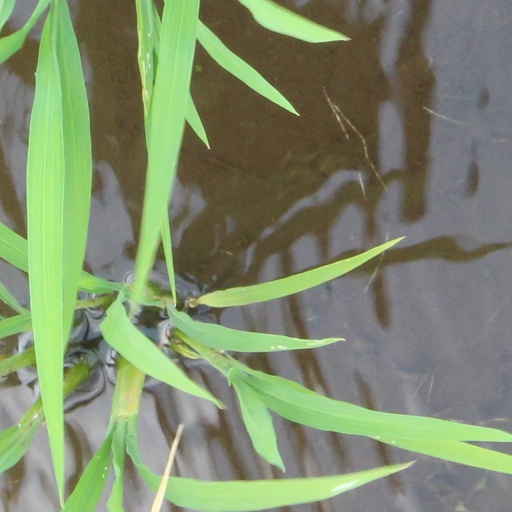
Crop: rice